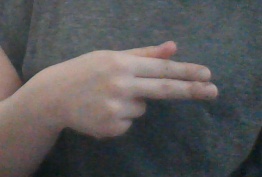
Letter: ghain